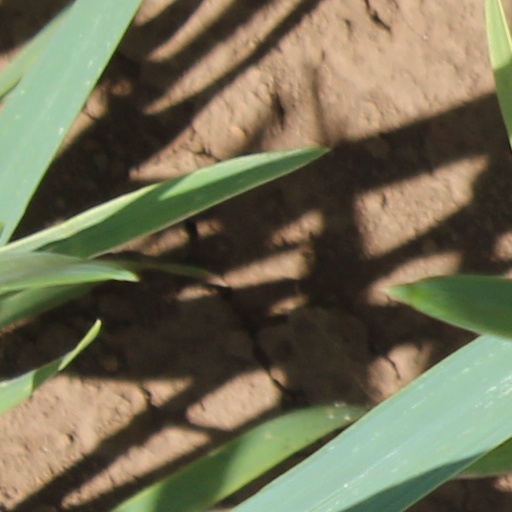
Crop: wheat